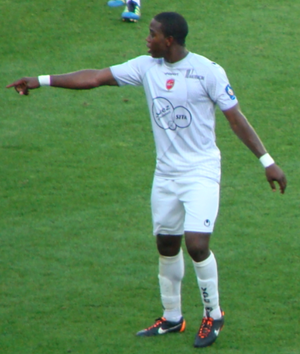
Le Valenciennes Football Club, surnommé VA ou VAFC en référence à la vieille entente sportive entre Valenciennes et la ville voisine d'Anzin au sein de l'Union Sportive de Valenciennes-Anzin, est un club de football français fondé en 1913 à Valenciennes et actuellement dirigé par Eddy Zdziech depuis le 29 août 2014. L'équipe première évolue en Ligue 2 depuis la saison 2014-2015 et est actuellement entraînée par le technicien Olivier Guégan depuis juin 2019.